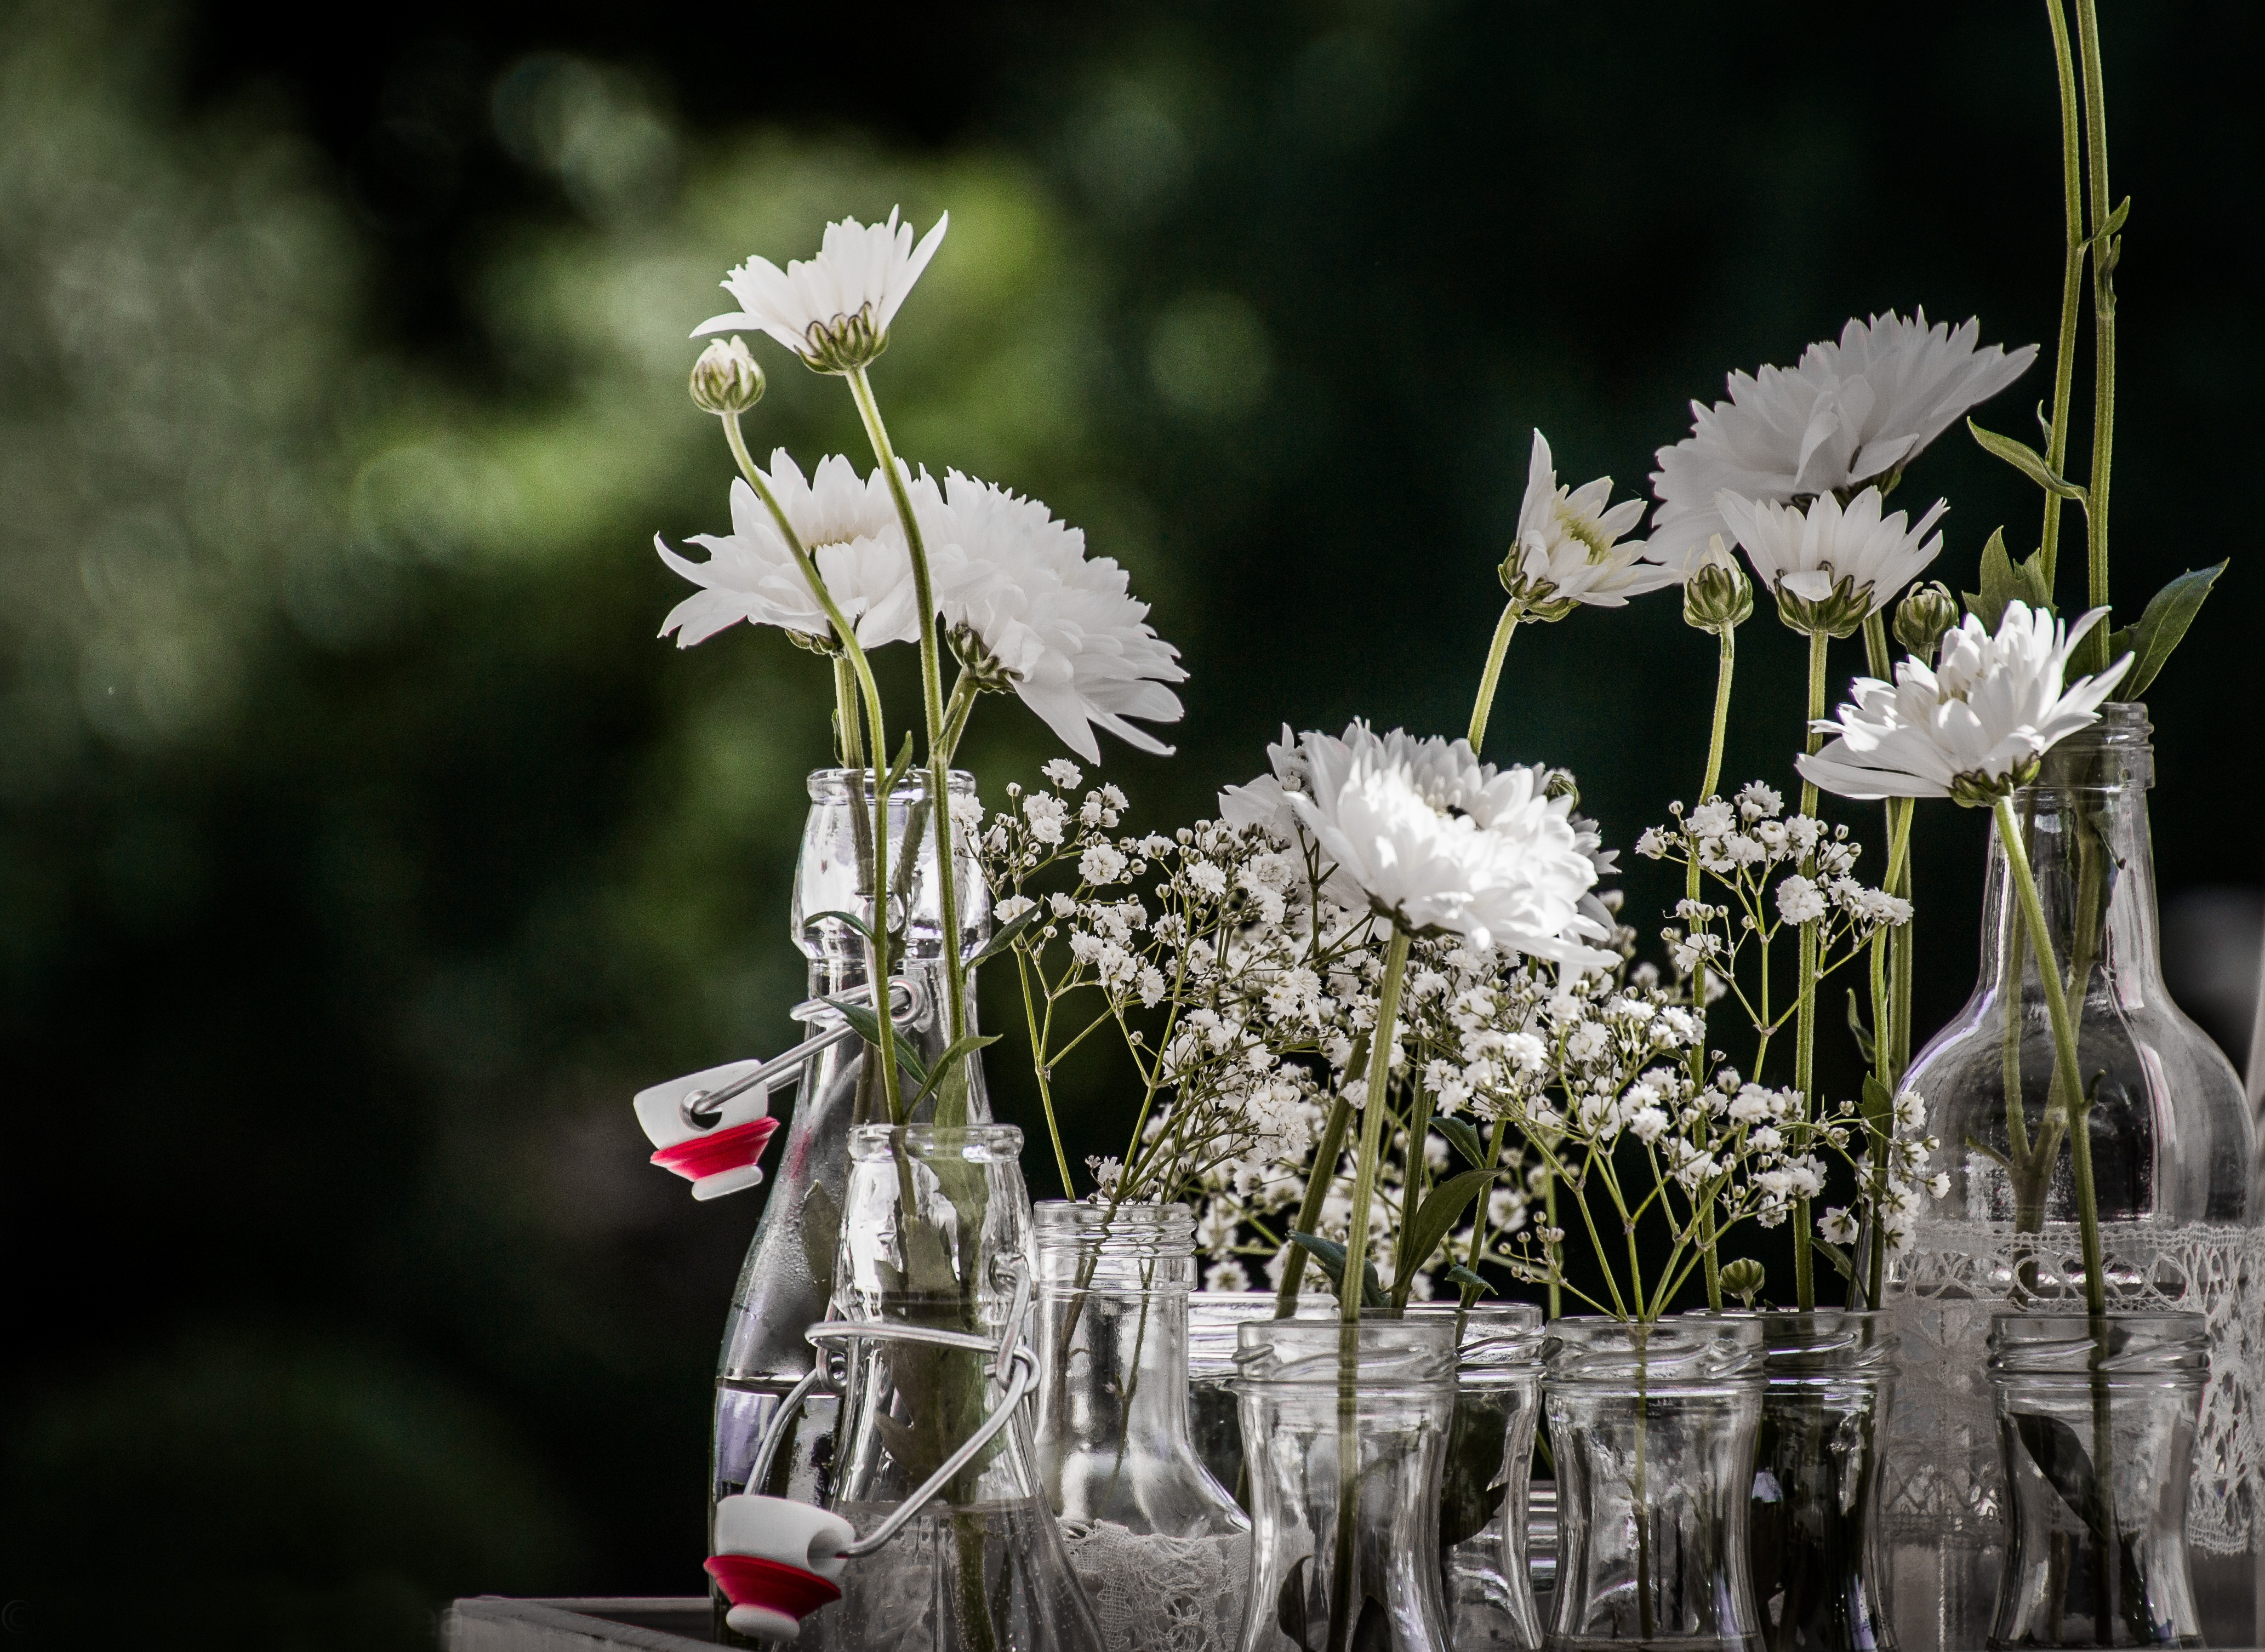
branch, blossom, plant, white, photography, flower, decoration, spring, botany, flora, still life, flowers, bottles, hello, floristry, macro photography, white daisy, floral design, centrepiece, flower arranging